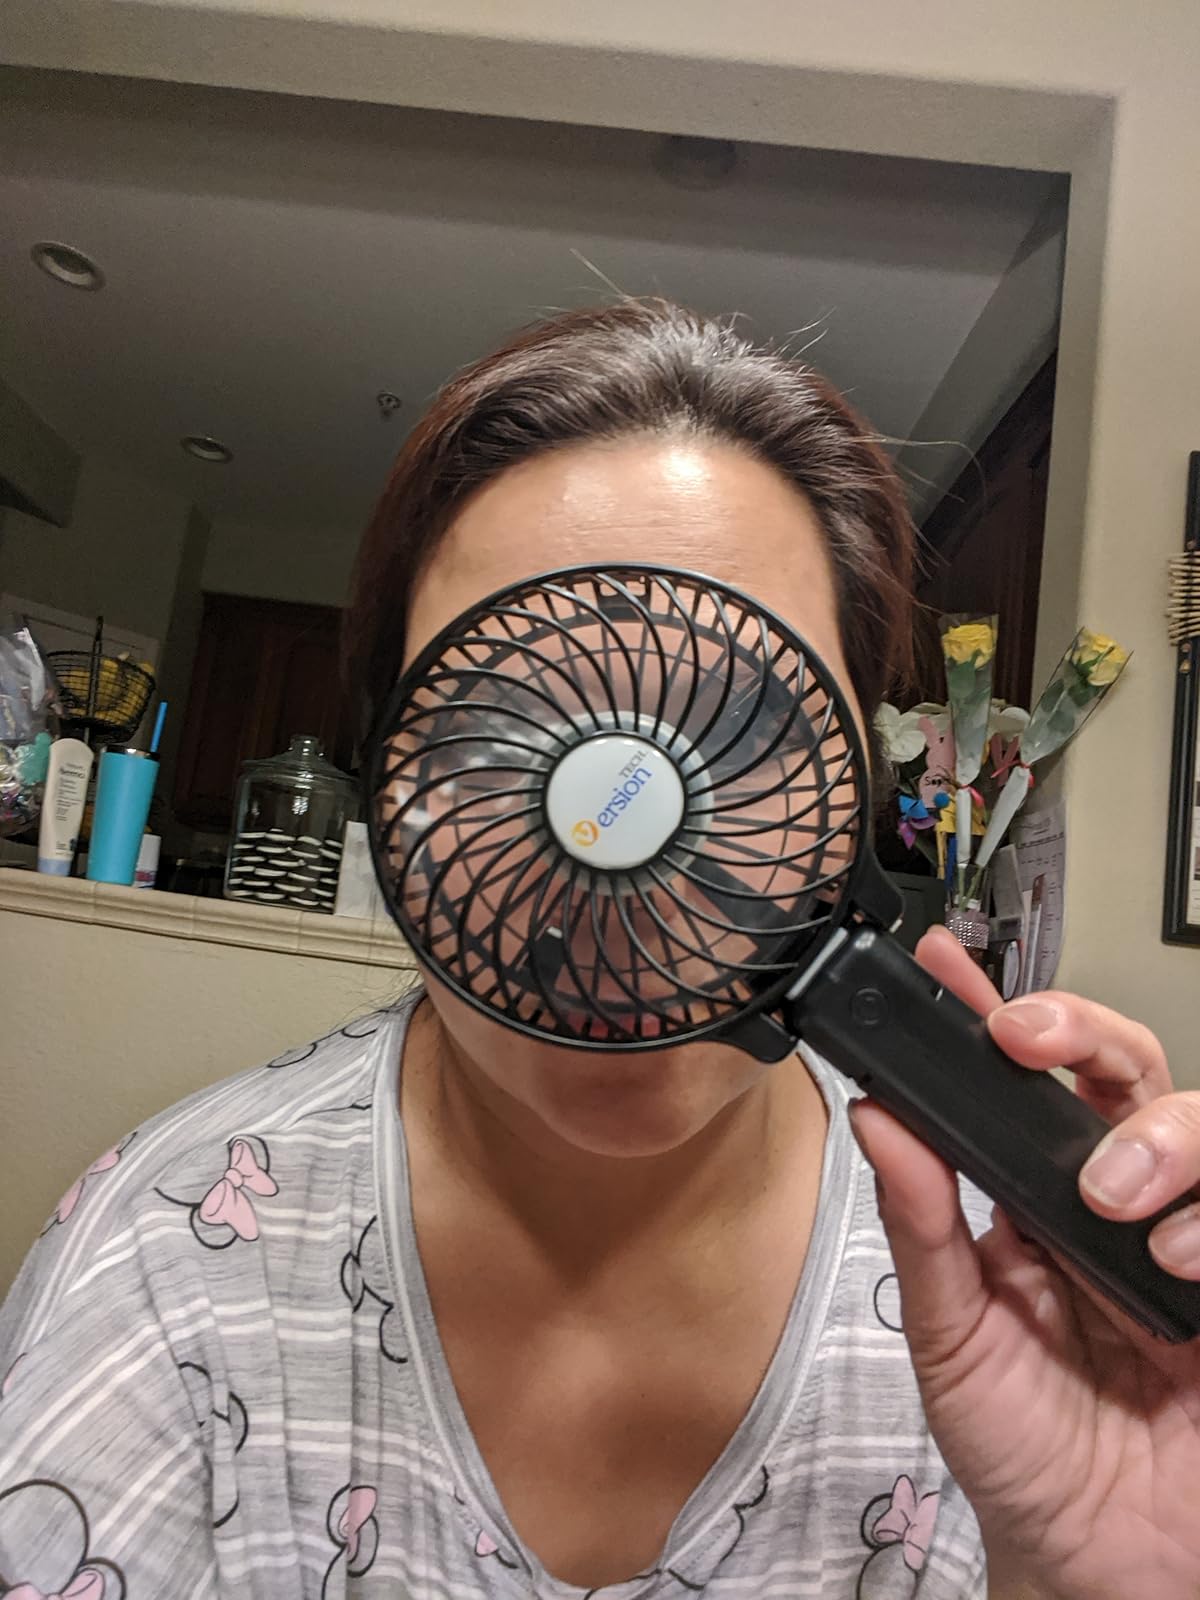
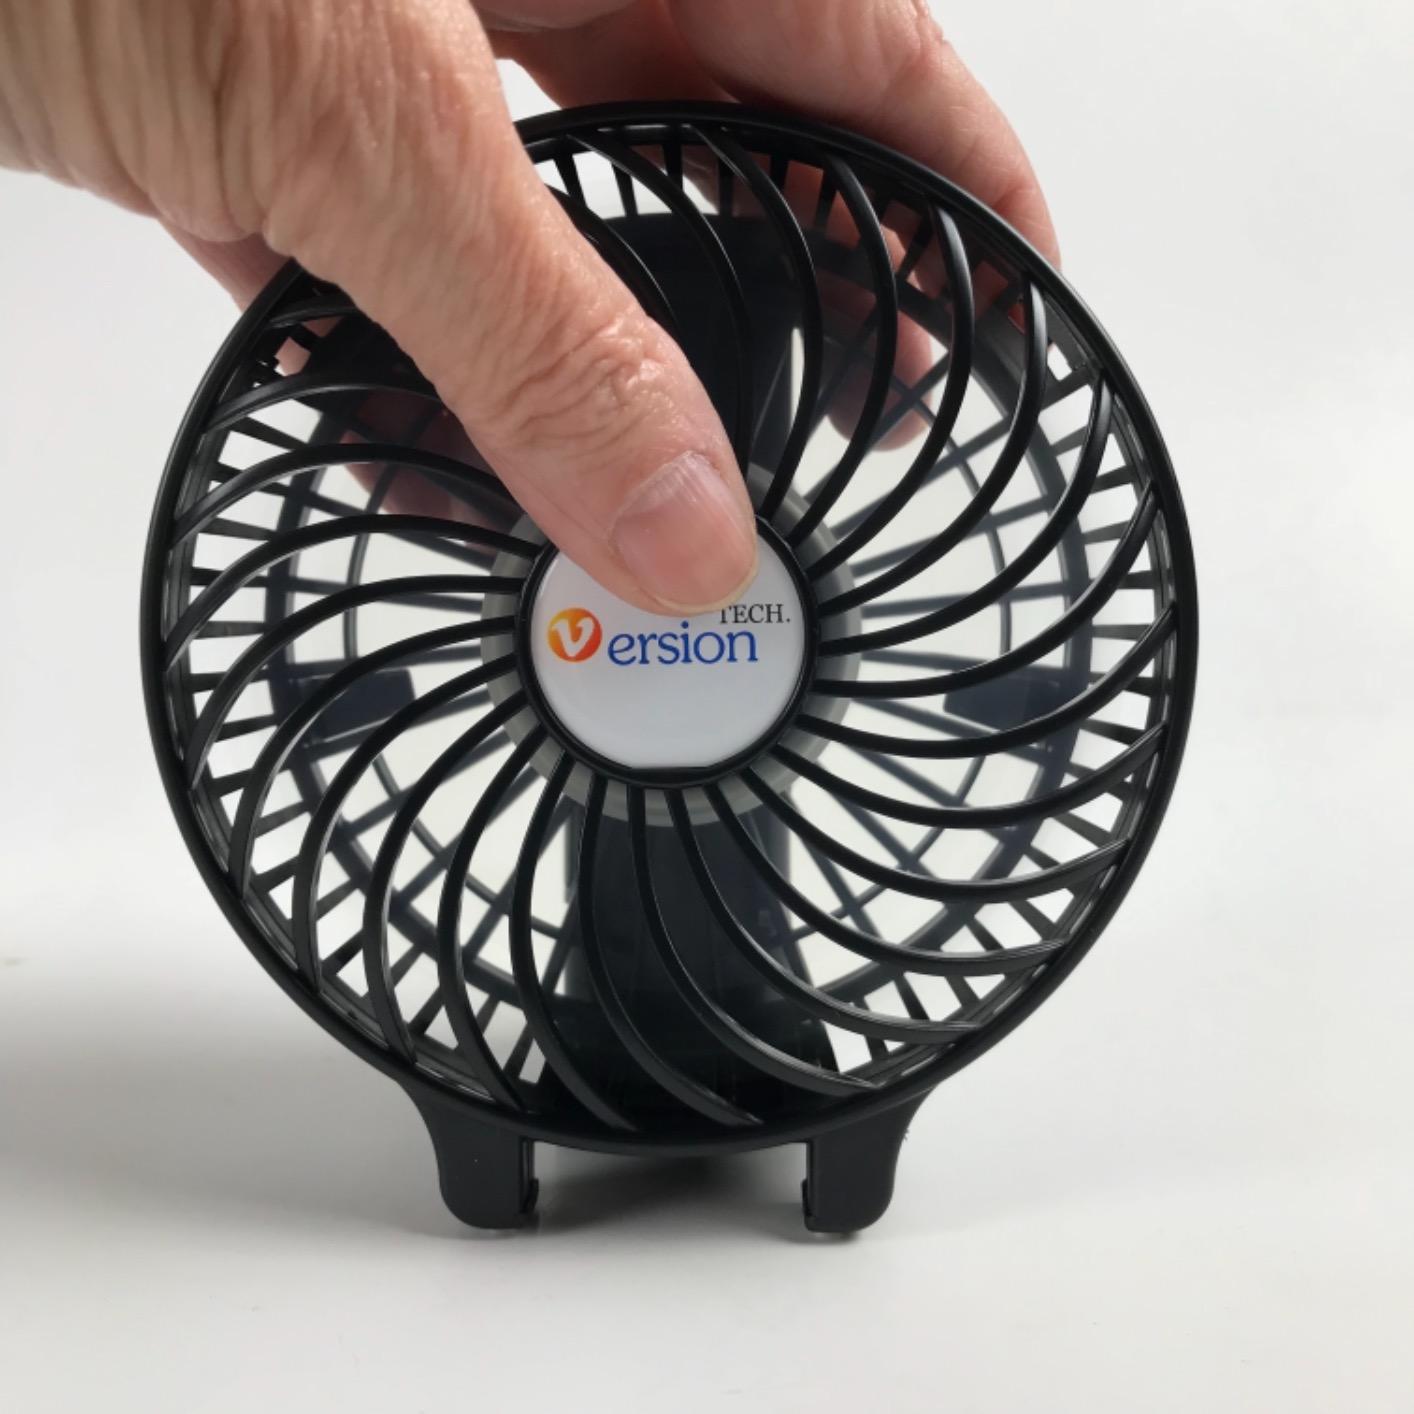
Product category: fan
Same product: yes